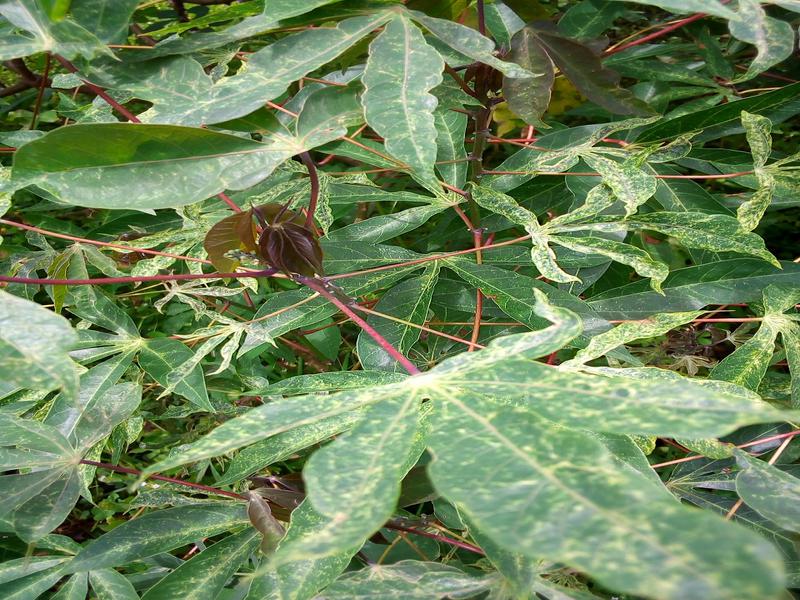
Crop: cassava
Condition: green_mottle